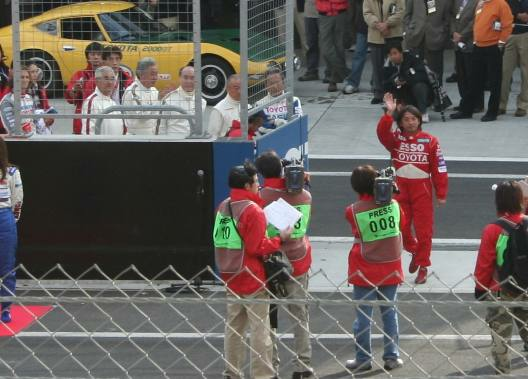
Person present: Yes